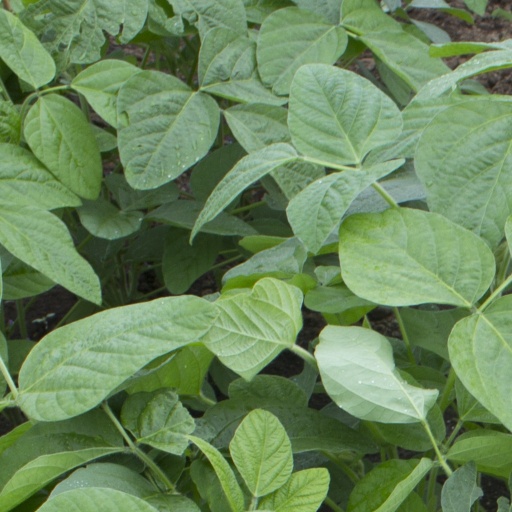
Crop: soybean